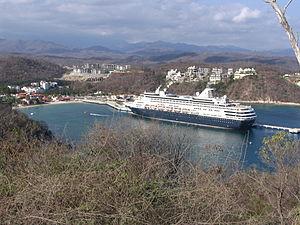
Le MS Maasdam est un navire de croisière appartenant à la société Holland America Line. Il porte le nom d'un barrage situé sur la Meuse.